Jan Teska

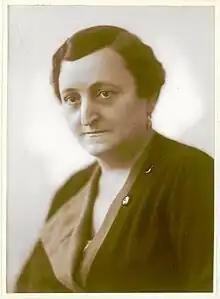
Wincentyna Teskowa

Jan Teska was married to Wincentyna, born on 29 September 1888 in Poznań from Wiktoria née Marszały and Wincenty Winiewicz, a worker.